Andy Smith (American football)

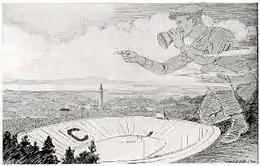
Tribute to Smith in 1926 Big Game program

While in Philadelphia shortly after the 1925 season, Smith was hospitalized with pneumonia. Several weeks later on January 8, 1926, he died at age 42 at the Hospital of the University of Pennsylvania in Philadelphia. He left no family, all of his $30,000 estate going to the Berkeley community, including the Elks Club, California chapter of his fraternity Sigma Alpha Epsilon, and California Skull & Keys Society, with $10,000 going towards football scholarships.